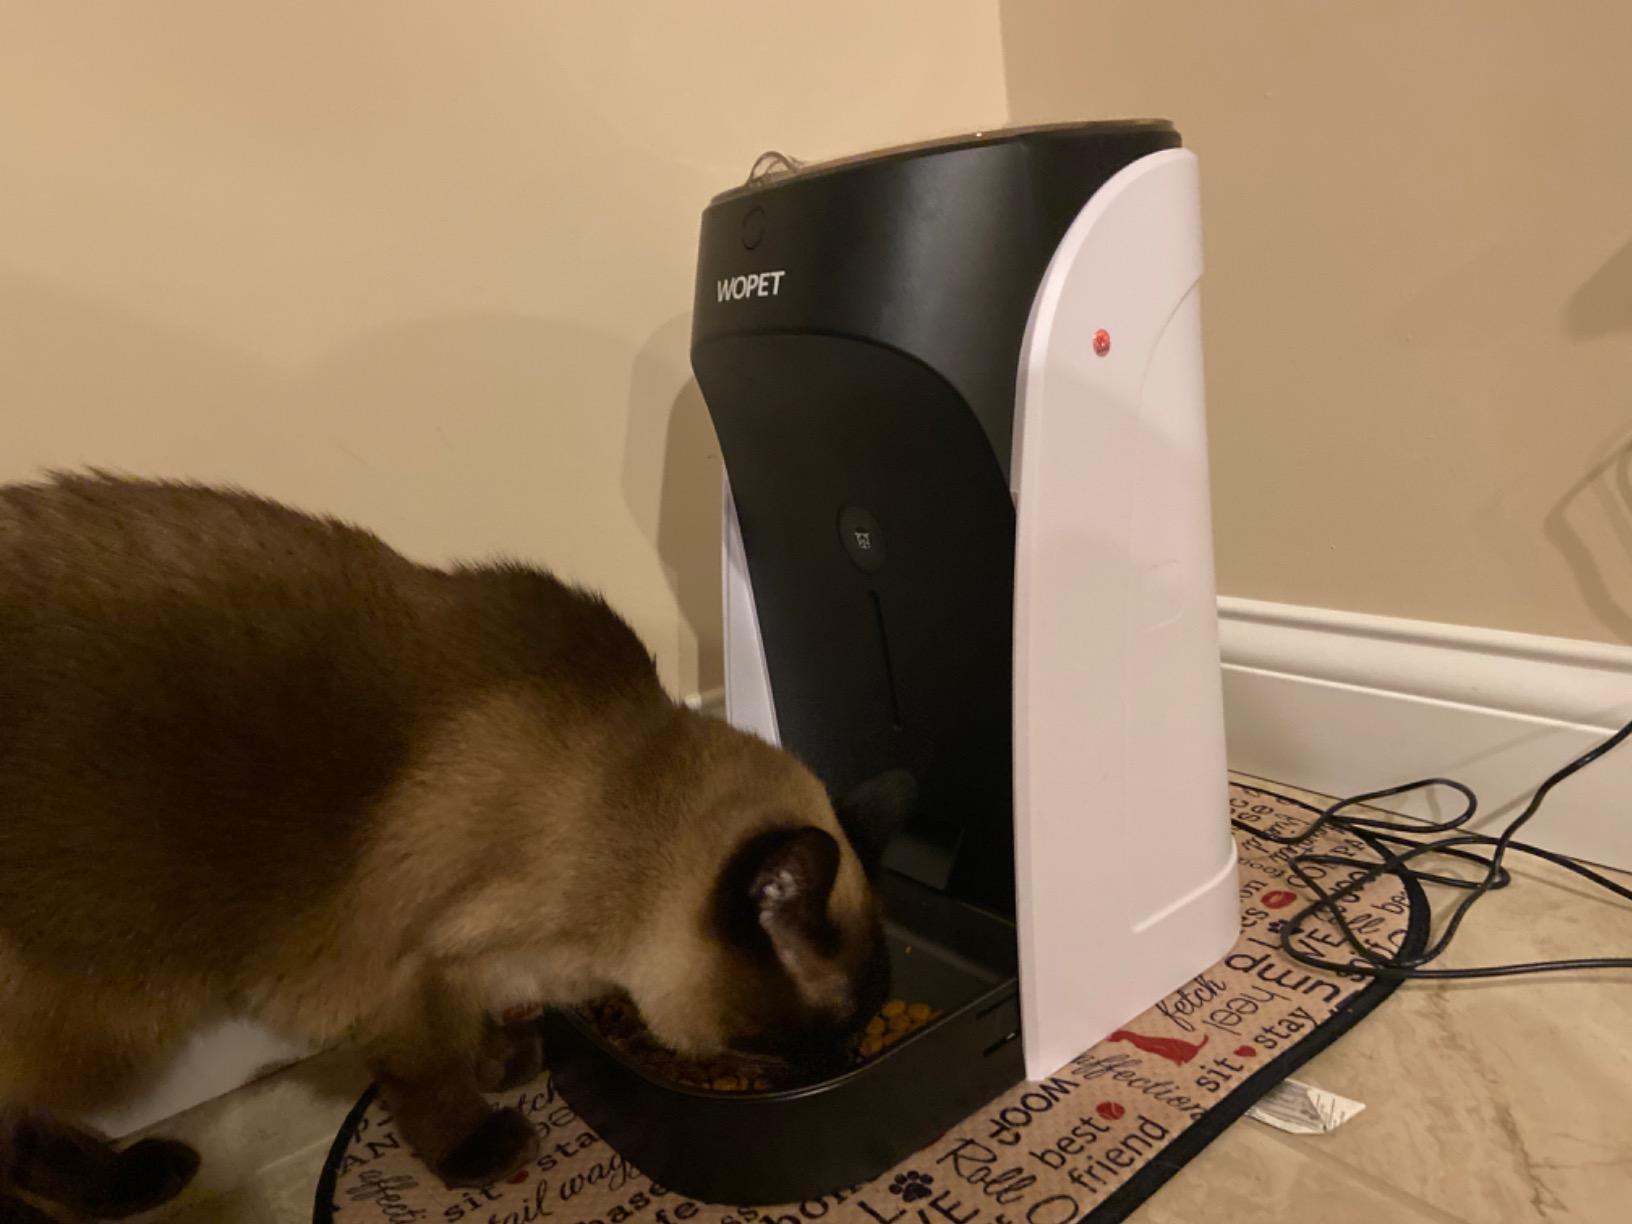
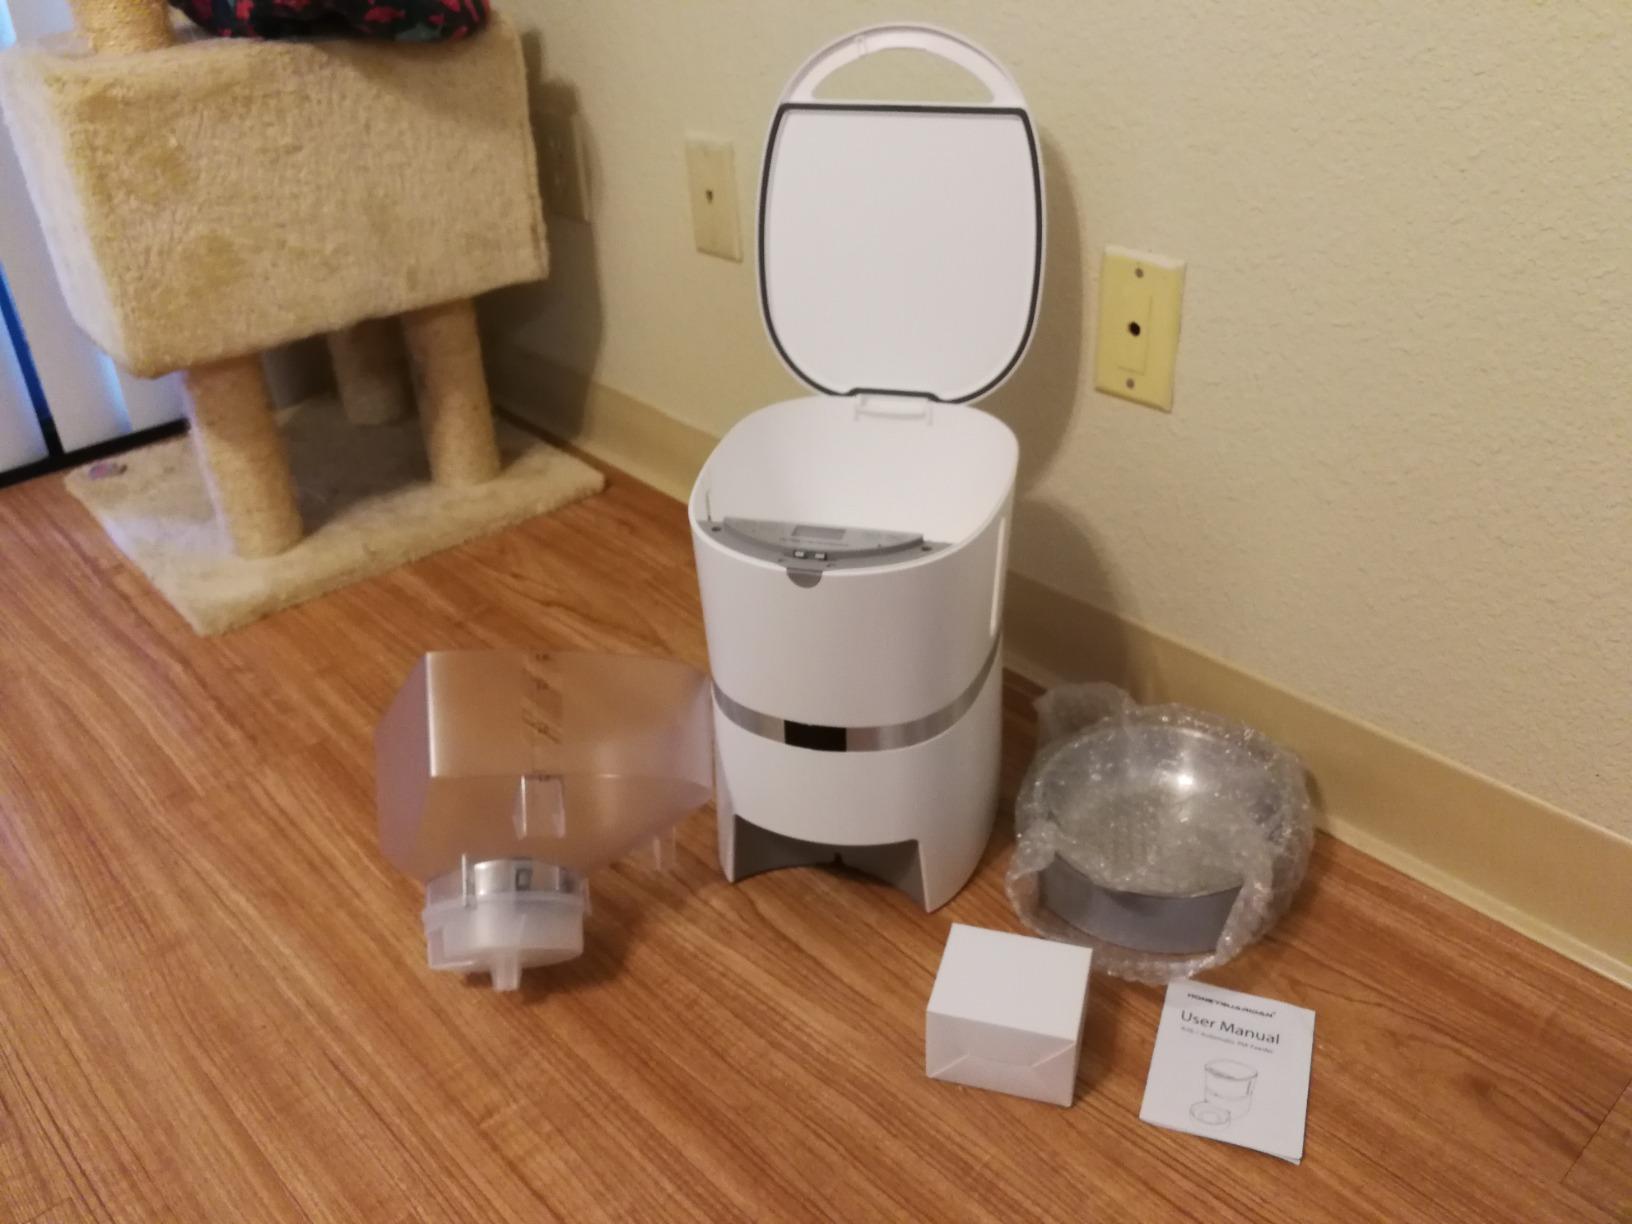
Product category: items_feeder
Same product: no